Alexander M. Dockery

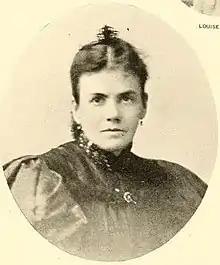
Mary Elizabeth Bird

Alexander Dockery, only child of Willis E. and Sarah Ellen Dockery, was born near Gallatin, Missouri. His father was a Methodist minister and one of the early settlers to the county. The young Dockery attended the local public schools and then studied for a brief time at Macon Academy in (Macon, Missouri) before attending the St. Louis Medical College (now Washington University School of Medicine), graduating on March 2, 1865. Dockery established a medical practice in Linneus, Missouri and attended post-graduate lectures at Bellevue College (New York City) and Jefferson Medical College (Philadelphia) during the winter of 1865–1866. He returned to his practice in Linneus for a time before moving to Chillicothe, Missouri. While in practice in Chillicothe, he met and married Mary Elizabeth Bird in 1869. Dockery served as county physician for Livingston County, Missouri, from 1870 to 1874. He also made his first tentative step into politics by serving as president of the Chillicothe board of education from 1871 to 1873. In 1872 Dockery began a ten-year period as a member of the Board of Curators of the University of Missouri.